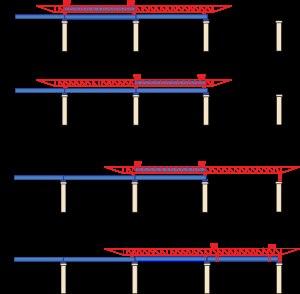
Un pont est une construction qui permet de franchir un obstacle naturel ou artificiel en passant par-dessus. Le franchissement supporte le passage d'humains et de véhicules dans le cas d'un pont routier, ou d'eau dans le cas d'un aqueduc. On désigne également comme écoduc ou écopont, des passages construits ou « réservés » dans un milieu aménagé, pour permettre aux espèces animales, végétales, fongiques, etc. de traverser des obstacles construits par l'être humain ou résultant de ses activités. Les ponts font partie de la famille des ouvrages d'art. Leur construction relève du génie civil.